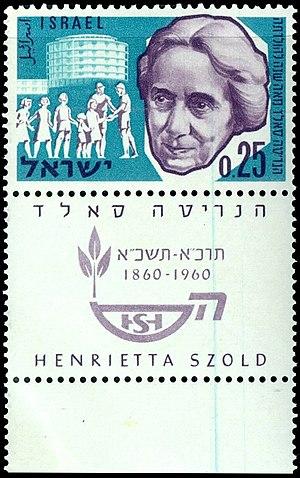
Henrietta Szold, née le 21 décembre 1860 à Baltimore et morte le 13 février 1945 à Jérusalem, est une militante juive sioniste américaine, fondatrice de la Hadassah, l'organisation des femmes sionistes d'Amérique. En 1942, elle cofonde le Ihud, un parti politique dans la Palestine mandataire, orienté vers la solution d'un État binational.